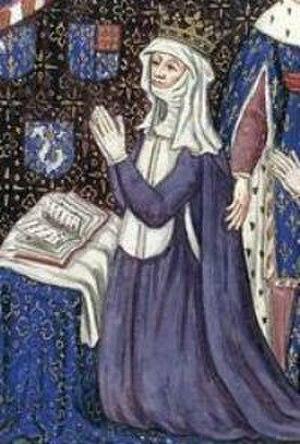
Blanche de Navarre
Le titre de reine douairière de France est porté par les veuves des rois de France qui se voient attribuer au décès de leur mari un douaire qui leur assure des revenus et qu'elles conservent jusqu'à leur mort.